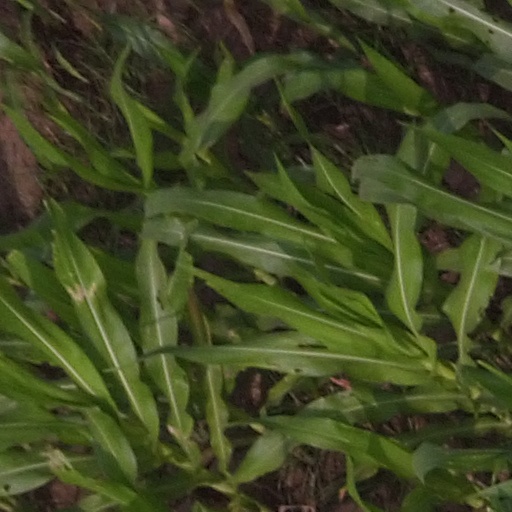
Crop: maize; corn